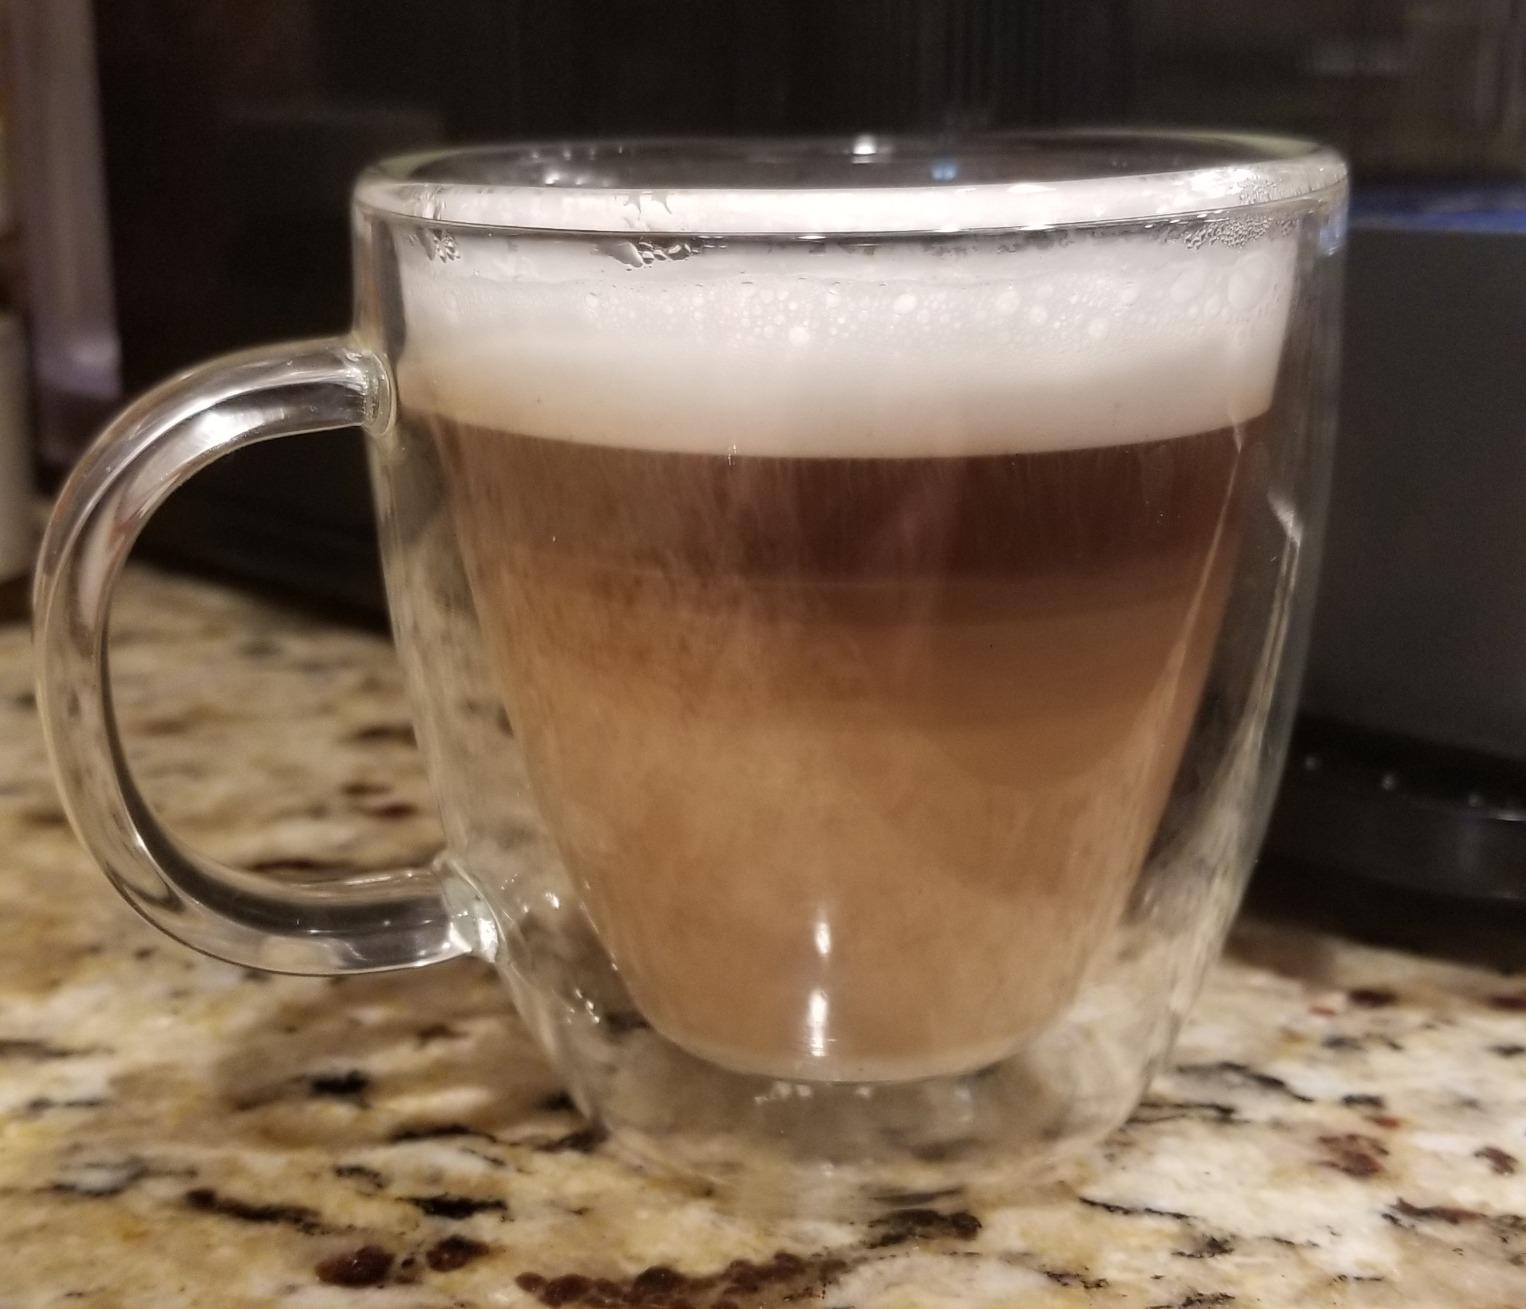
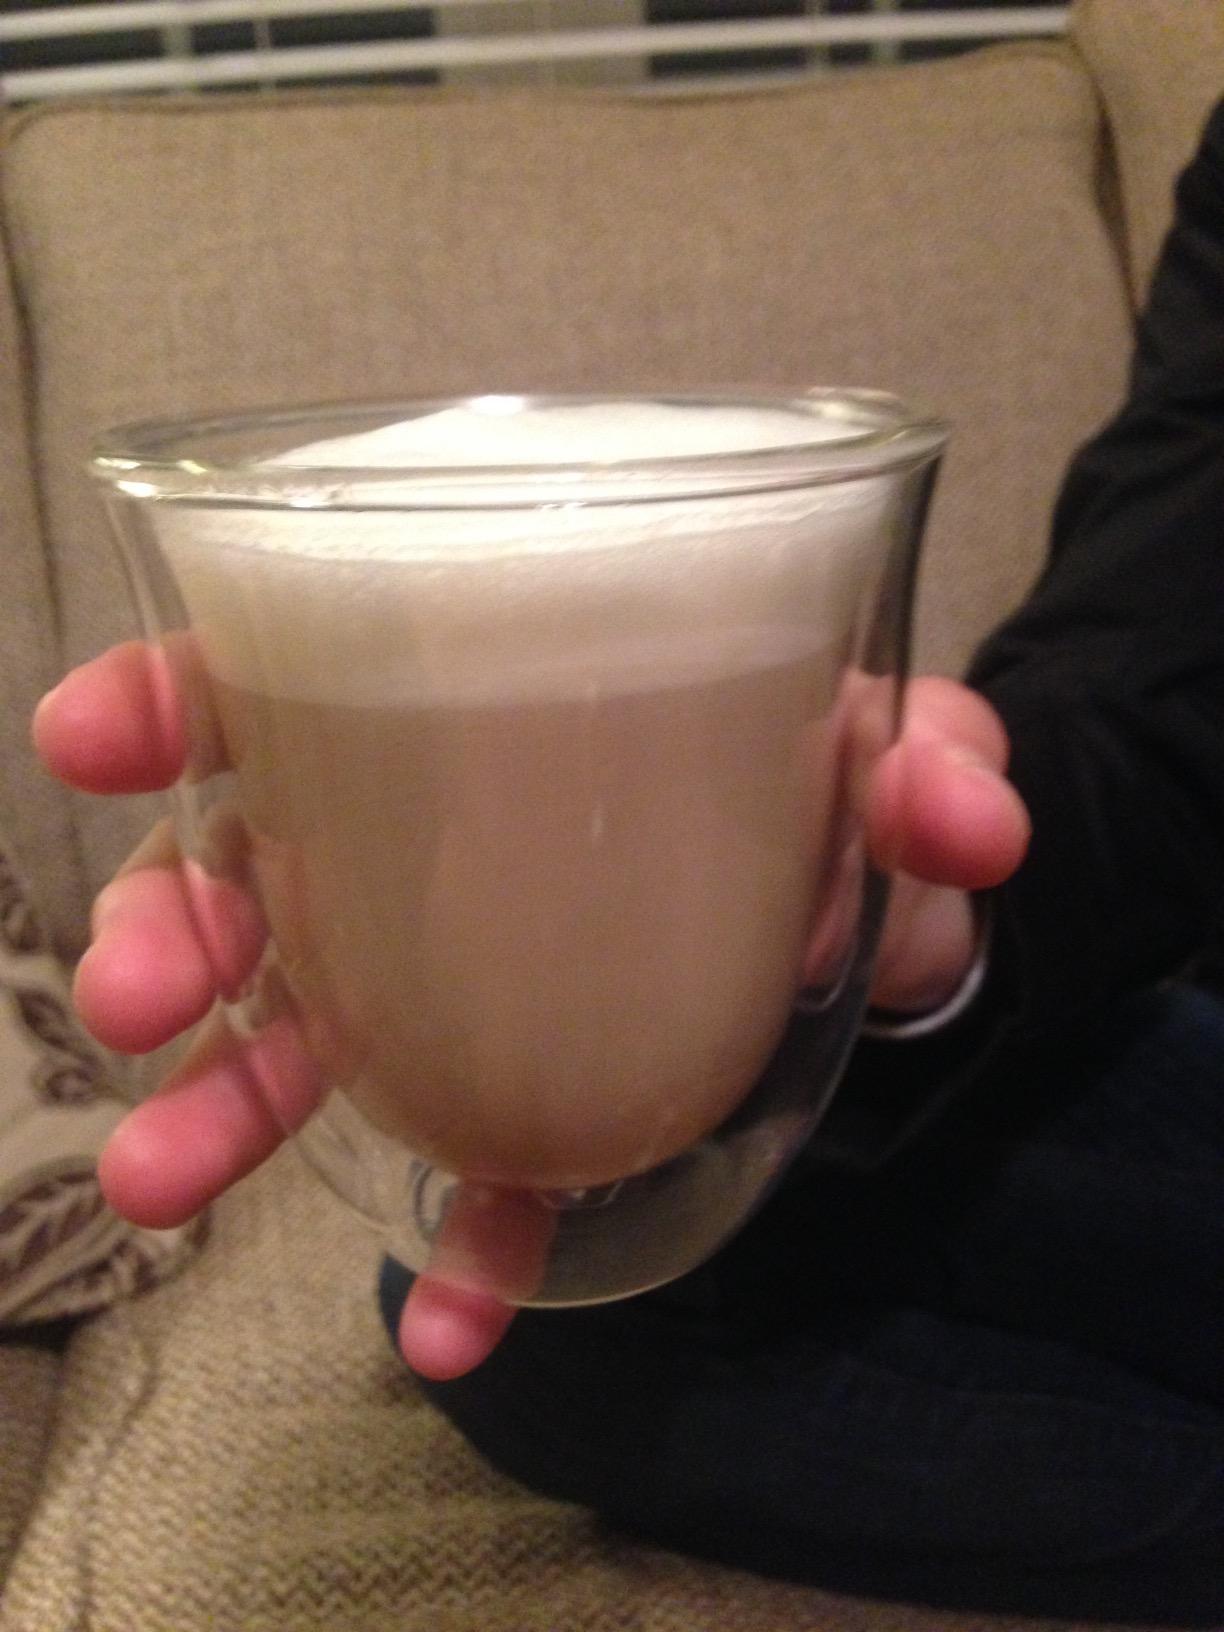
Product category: items_mug
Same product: no